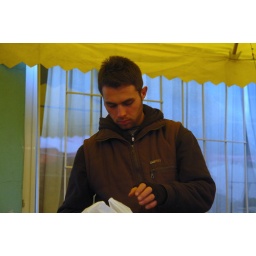
The fruit and veg market in Bursa